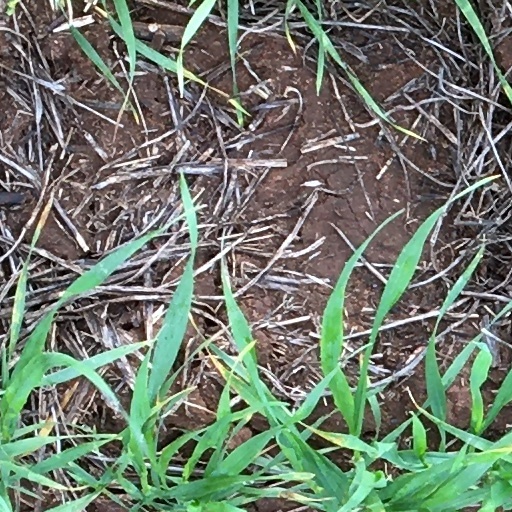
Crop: wheat